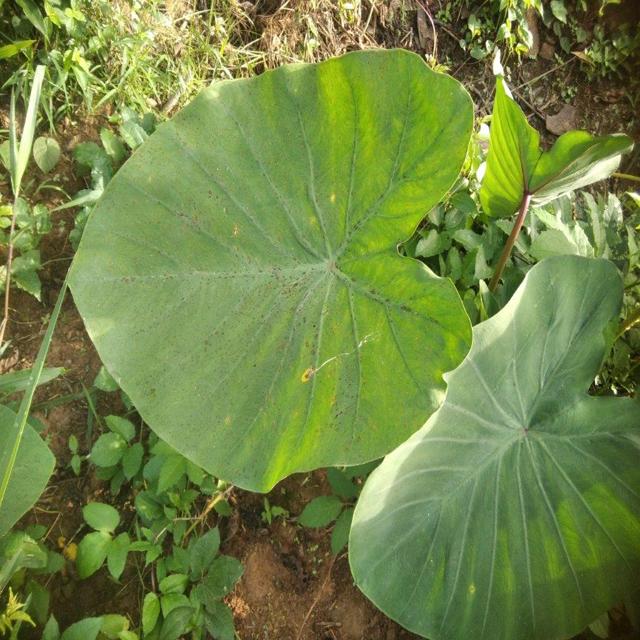
Label: Healthy